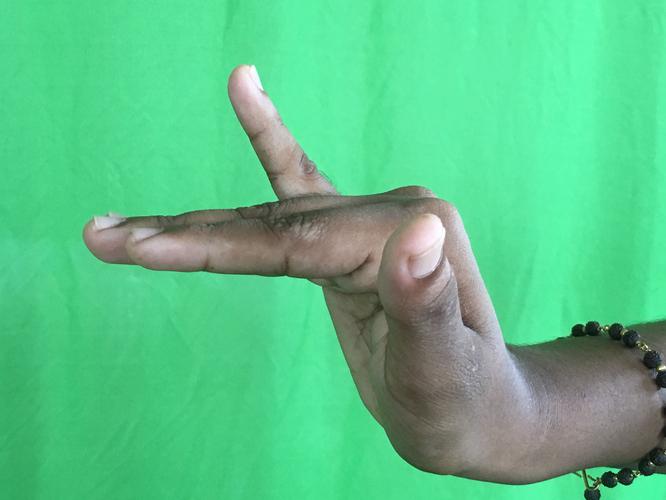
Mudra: Mrigasirsha
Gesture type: single_hand